Kingdom Hearts II

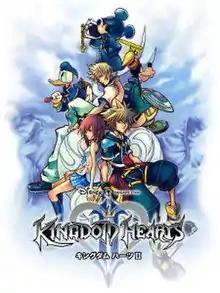
Packaging artwork for "Kingdom Hearts II", featuring the game's protagonists

Kingdom Hearts II is a 2005 action role-playing game developed and published by Square Enix in collaboration with Buena Vista Games for the PlayStation 2 video game console. The game is a sequel to "Kingdom Hearts", and like the original game, combines characters and settings from Disney films with those of Square Enix's "Final Fantasy" series. An expanded re-release of the game featuring new and additional content, Kingdom Hearts II Final Mix, was released exclusively in Japan in March 2007. The "Final Mix" version of the game was later remastered in high definition and released globally as part of the "Kingdom Hearts HD 2.5 Remix" collection for the PlayStation 3, PlayStation 4, Xbox One, Windows, and Nintendo Switch.